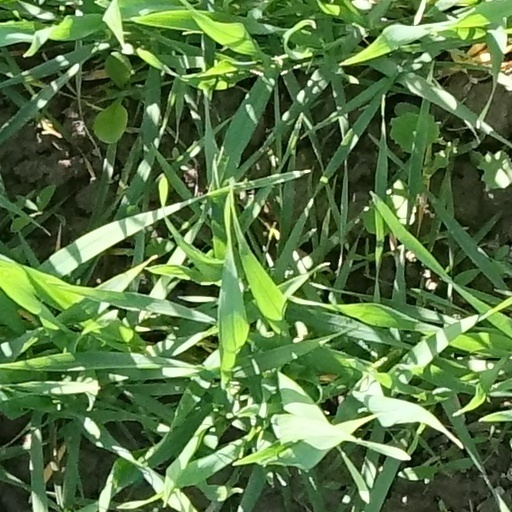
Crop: wheat